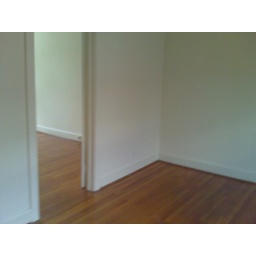
Just walking in fromm the door